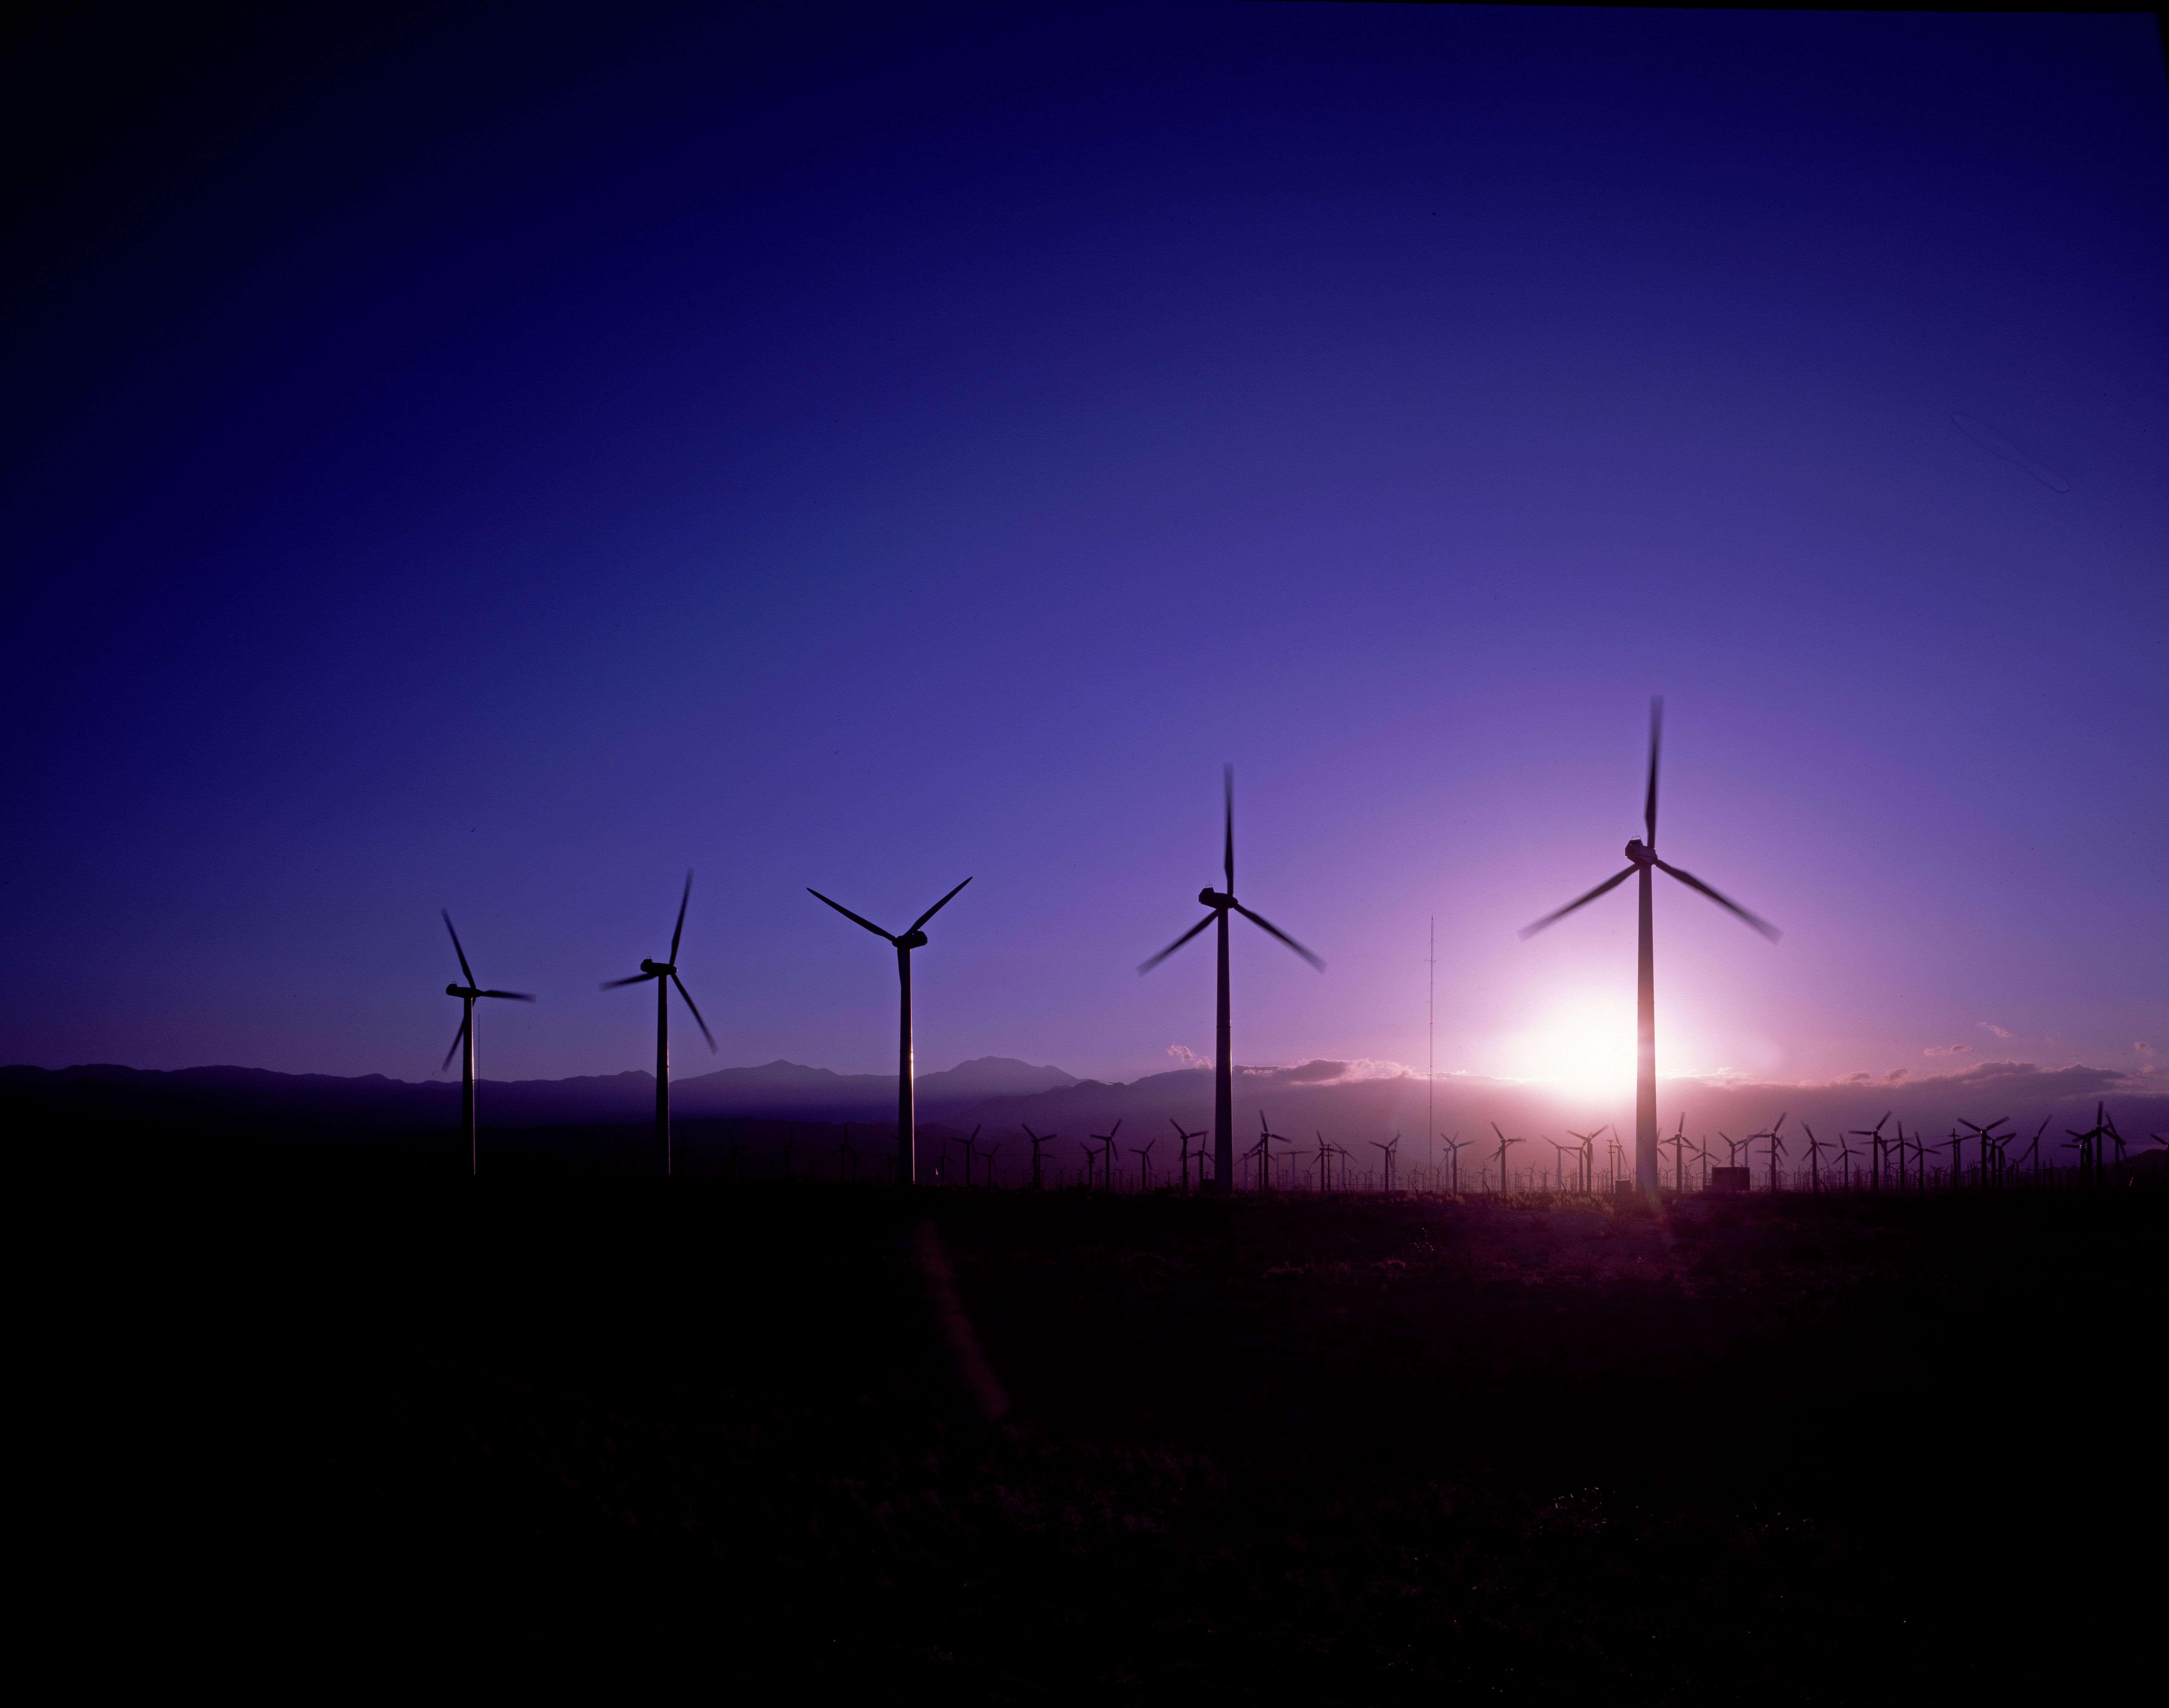
sunrise, morning, windmill, wind, atmosphere, environment, usa, america, wind turbine, electricity, california, wind energy, energy, eco, ecology, wind power, alternative, alternative energy, united states, current, wind farm, renewable energy, propeller, energy revolution, power generation, wind park, environmental protection, blue hour, environmentally friendly, energy generation, eco electricity, environmental technology, windr der, wind power plant, rotor blades, winkraft, alternative power generation, san gorgonio pass, banning pass, riverside county